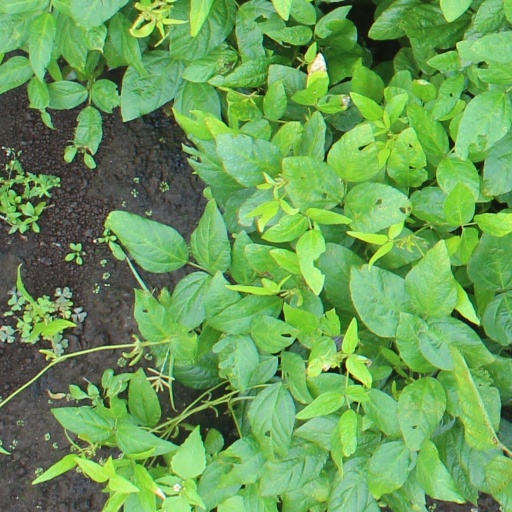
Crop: soybean